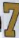
Number: 7